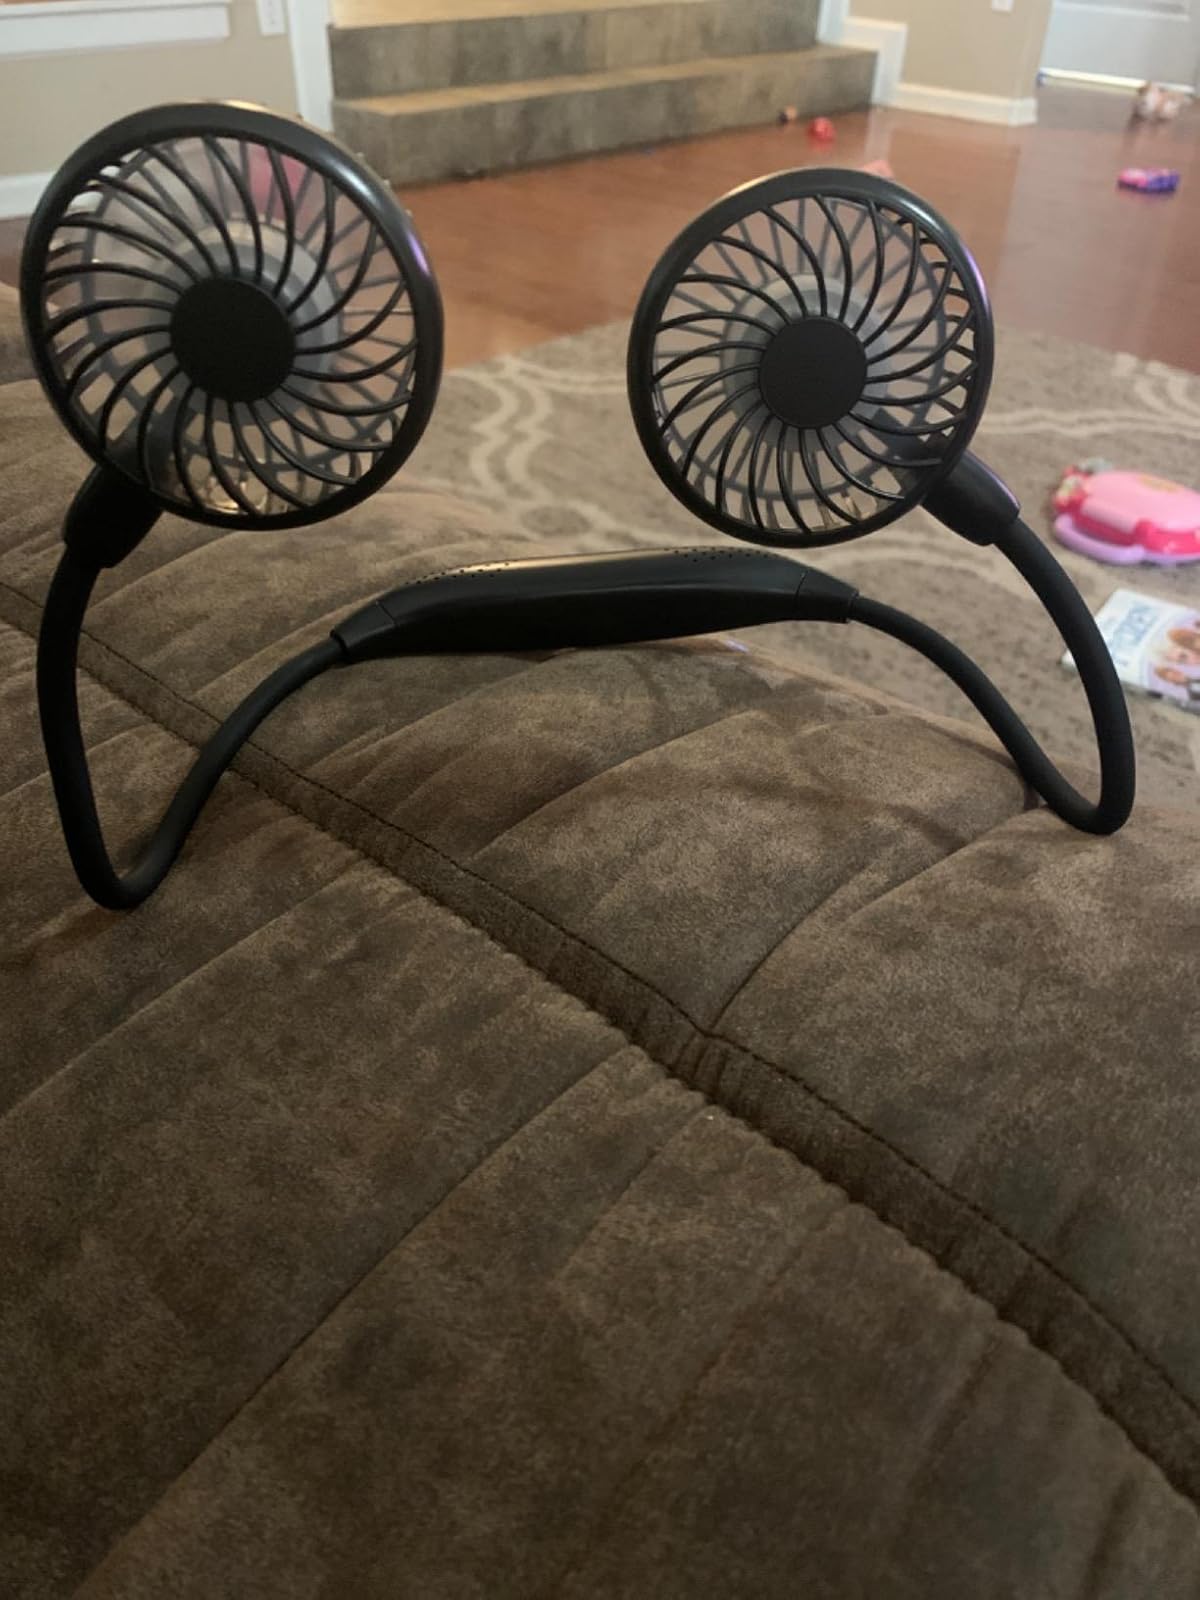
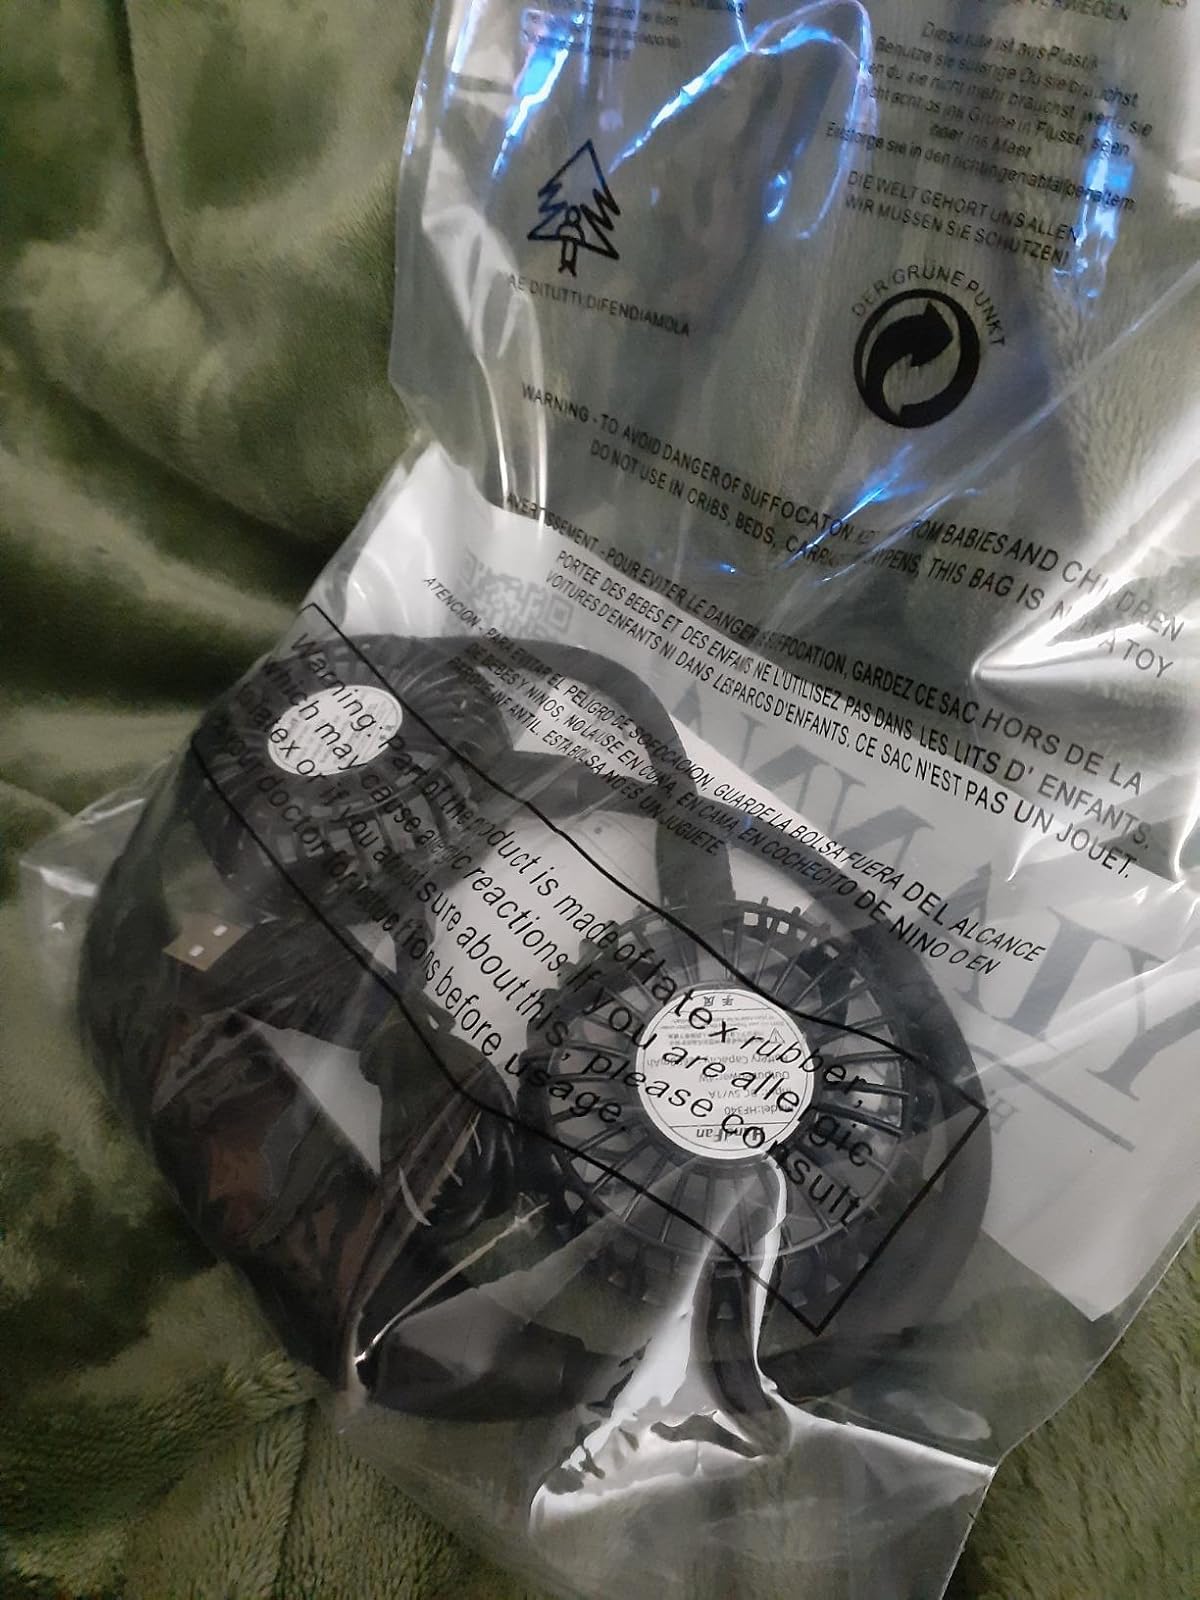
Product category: fan
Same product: yes